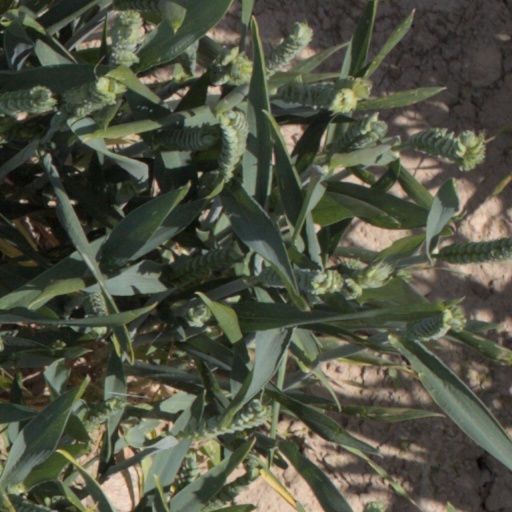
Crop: wheat